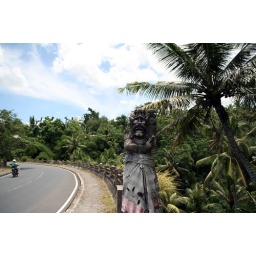
The bridge over the Sungai Wos river